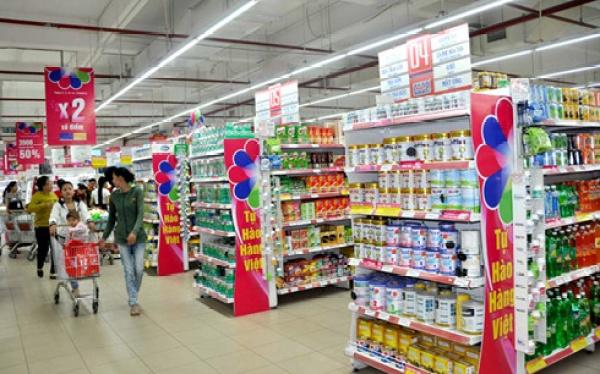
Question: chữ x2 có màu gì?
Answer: chữ x2 có màu trắng